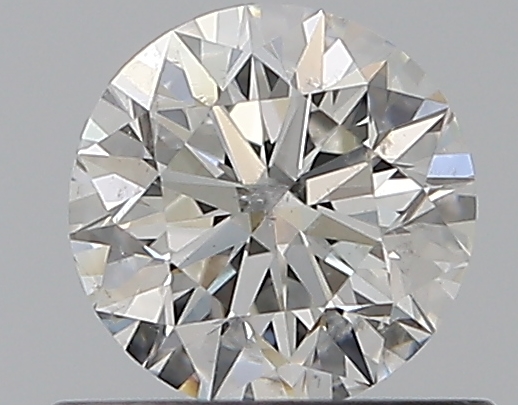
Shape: round
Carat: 0.5
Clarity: SI2
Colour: G
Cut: EX
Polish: EX
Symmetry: VG
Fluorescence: N
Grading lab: GIA
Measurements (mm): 5.04 x 5.07 x 3.17